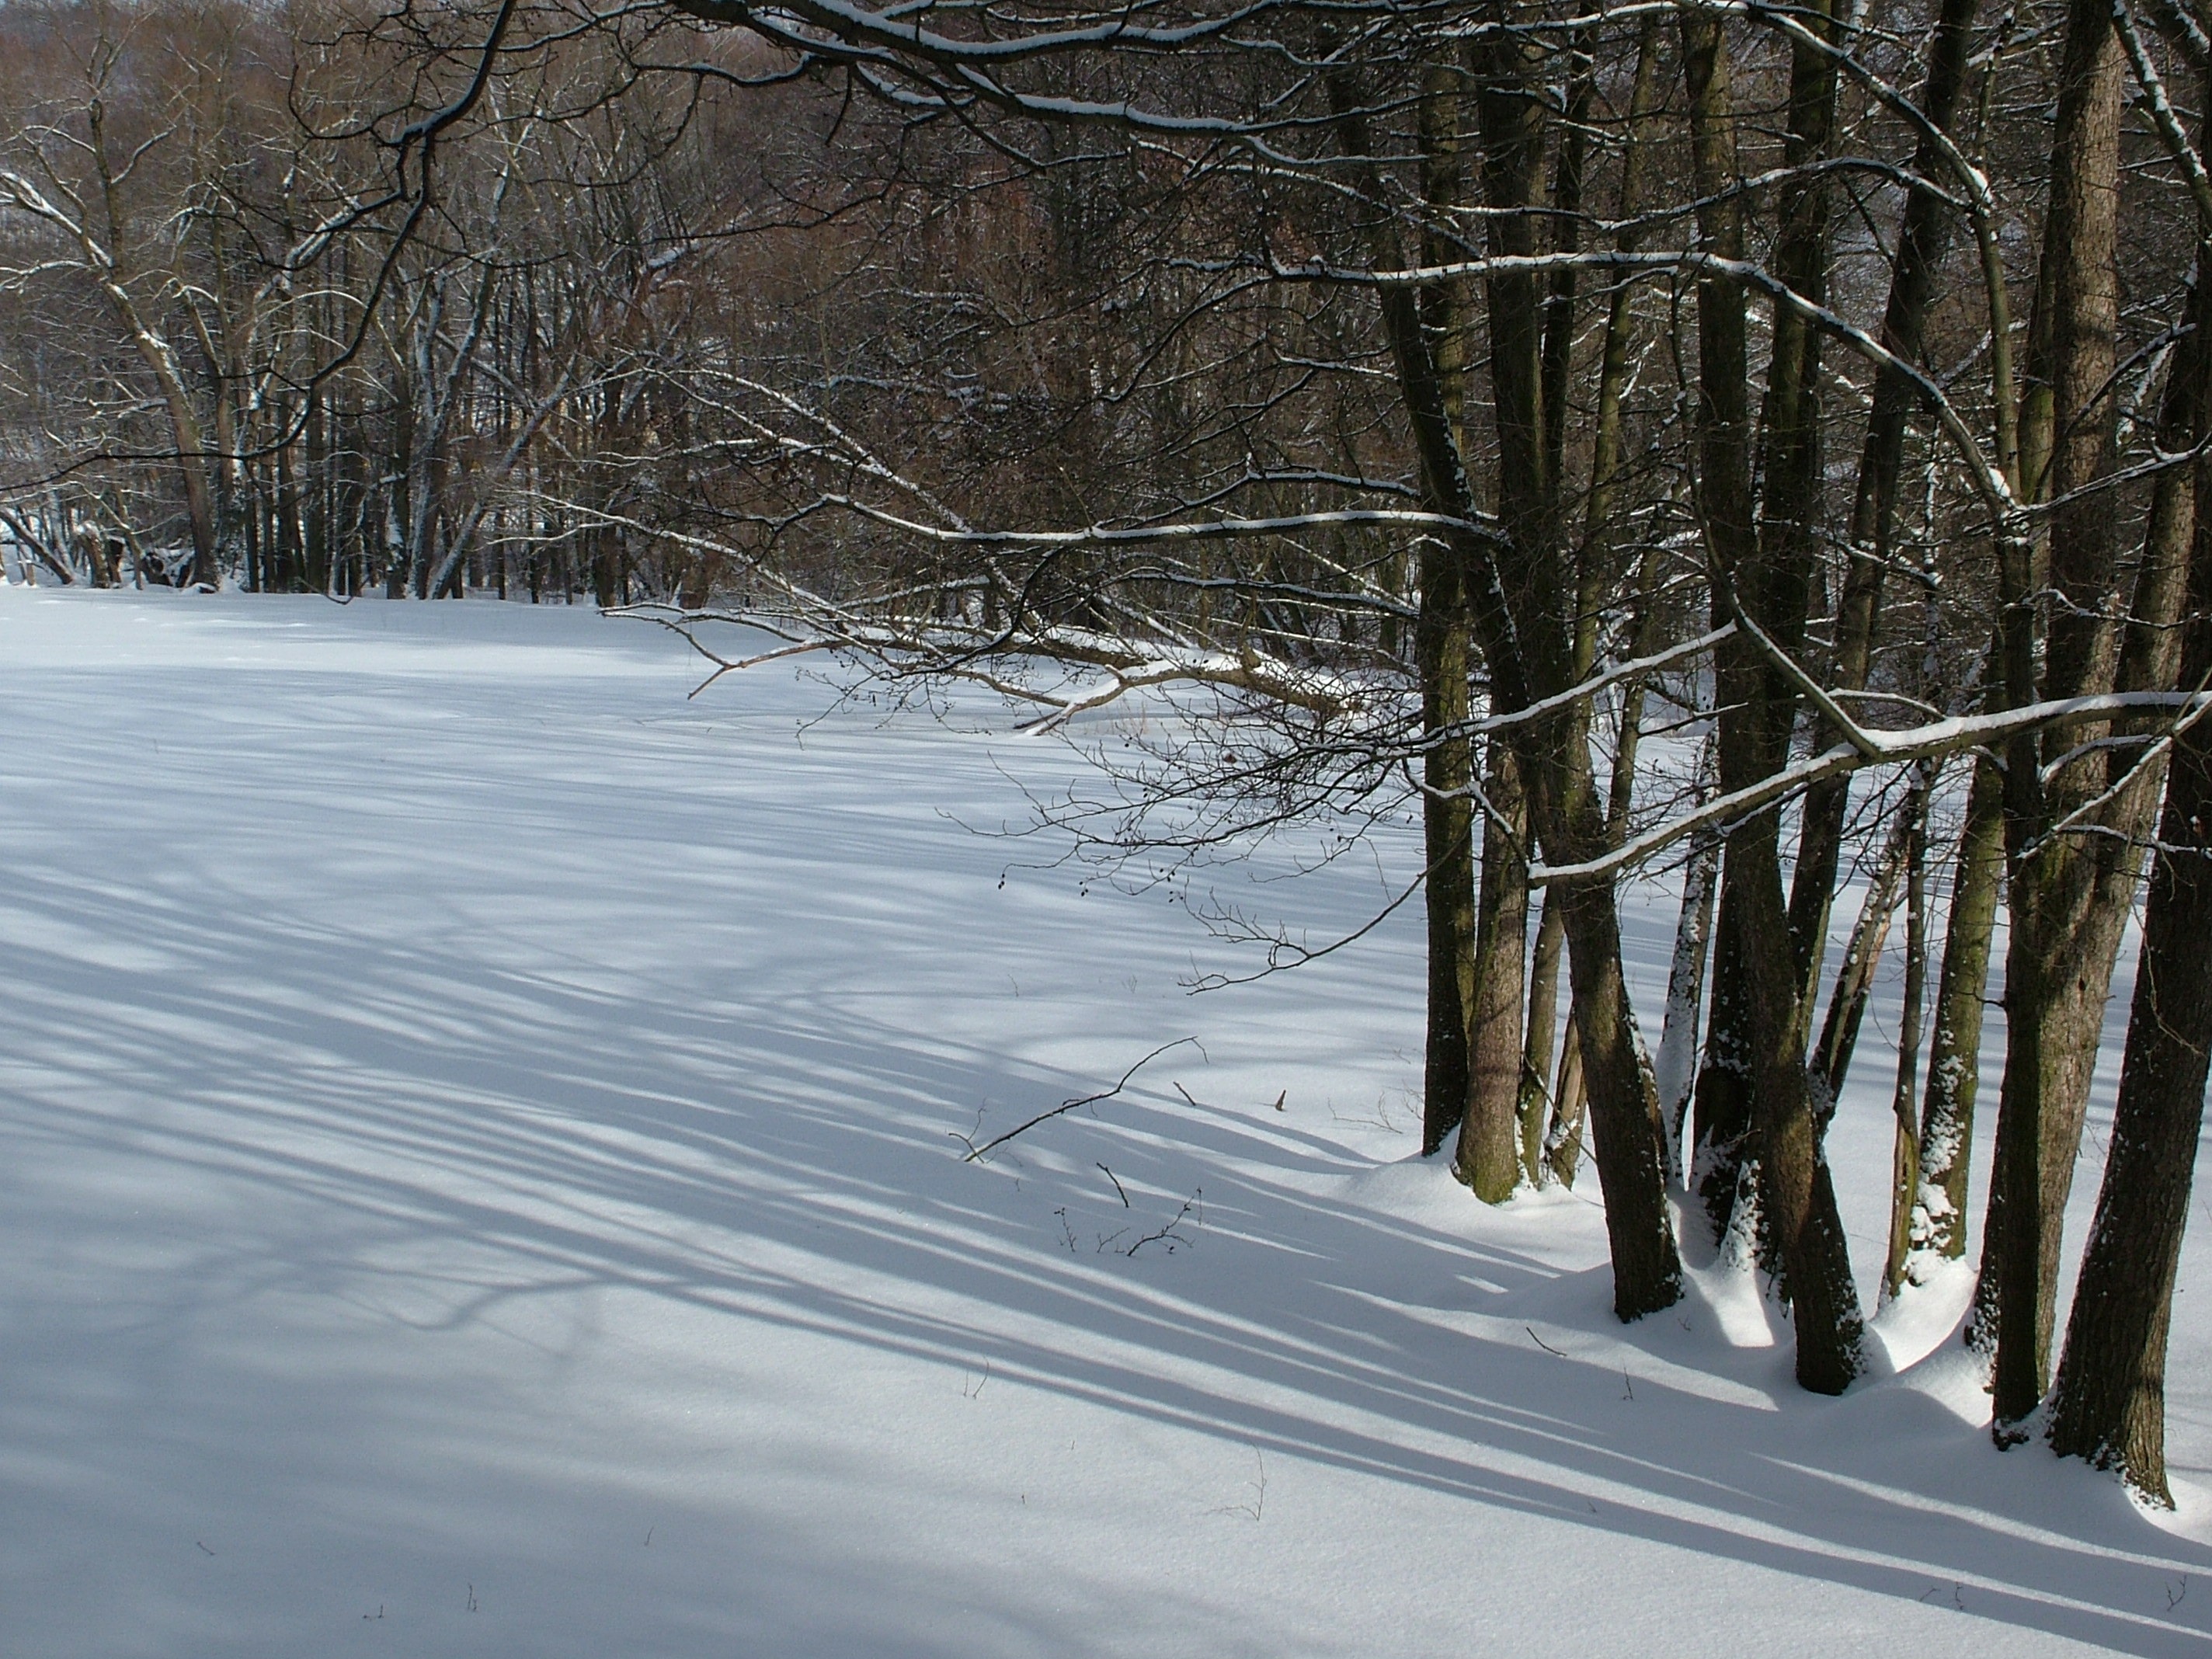
tree, forest, branch, snow, winter, frost, ice, weather, season, trees, freezing, light shadow, woody plant